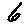
Label: 6